Direction finding

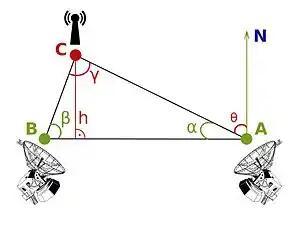
Radiotriangulation scheme using two direction-finding antennas (A and B)

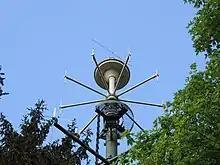
Direction finding antenna near the city of Lucerne, Switzerland

Direction finding (DF), radio direction finding (RDF), or radiogoniometry is the use of radio waves to determine the direction to a radio source. The source may be a cooperating radio transmitter or may be an inadvertent source, a naturally-occurring radio source, or an illicit or enemy system. Radio direction finding differs from radar in that only the direction is determined by any one receiver; a radar system usually also gives a distance to the object of interest, as well as direction. By triangulation, the location of a radio source can be determined by measuring its direction from two or more locations. Radio direction finding is used in radio navigation for ships and aircraft, to locate emergency transmitters for search and rescue, for tracking wildlife, and to locate illegal or interfering transmitters. During the Second World War, radio direction finding was used by both sides to locate and direct aircraft, surface ships, and submarines.